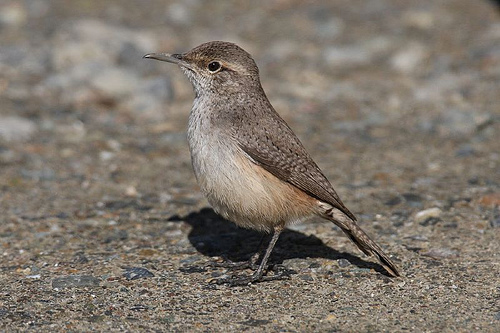
a really small bird with a light brown breast, dark brown back and black feet.
this is a bird with a brown belly, white breast and a grey back and head.
a small bird with a cream and grey colored breast, red on its side, and brown, grey and cream speckles covering most of its body.
small puffy grey bird with white belly and break and medium pointed bill.
a light brown belly connects to a brown and black wing bars.
this bird has wings that are brown and has a white belly
this bird is small, brown, with a lighter shaded belly, and a pointed bill.
this bird has a brown crown as well as a white belly
this bird has wings that are brown and has a white bellya small bird with a white belly and long, pointed beak.
Species: Rock Wren